Adramyttium

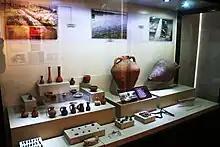
Archaeological finds from Adramyttium at the Kuva-yi Milliye Museum, Balikesir

Following the end of the Peloponnesian War in 404 BC, Adramyttium came again under the control of Mytilene. The Ten Thousand, a Greek mercenary force, travelled through Adramyttium during their march along the coast. Mytilene retained control of Adramyttium until 386 BC, after which the city formed again part of the Persian Empire by the terms of the Peace of Antalcidas. During the Great Satraps' Revolt, Ariobarzanes, satrap of Hellespontine Phygia, joined the revolt against Artaxerxes II in 367 BC. Autophradates, satrap of Lydia, and Mausolus, satrap of Caria, besieged Ariobarzanes at Adramyttium in 366 BC. However, the siege of Adramyttium was abandoned following the arrival of Agesilaus II, King of Sparta, in 365 BC.